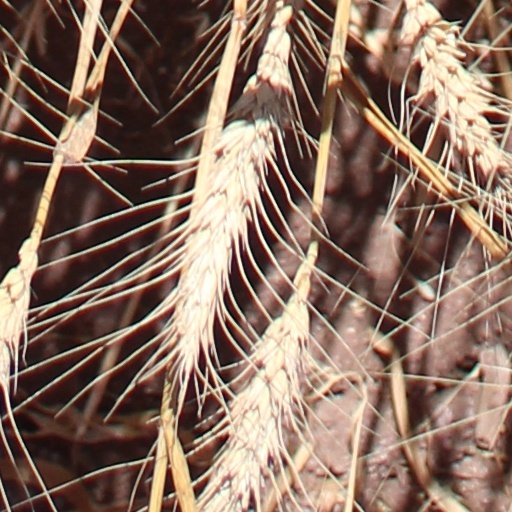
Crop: wheat